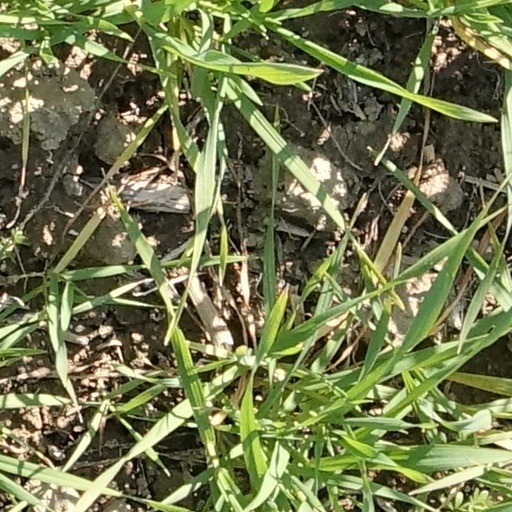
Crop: wheat